Varisci

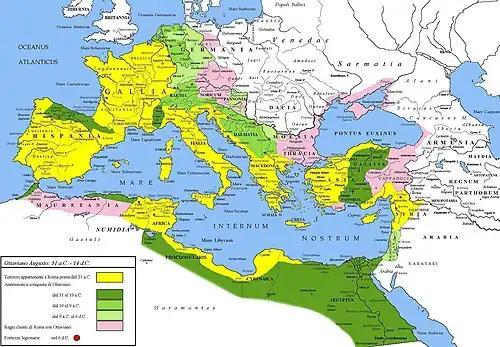
Early Roman Empire with some ethnic names in and around Germania

Despite the large variations in spellings of their name the Varisci, Varisti, Naristi, or Narisci were a single Germanic people, known from several historical records from the Roman era. They lived near the Roman frontier on the Danube river, east of the Hermunduri, and west of the Marcomanni and Quadi. Ptolemy (Book 2, Chapter 10) adds that the Ouaristoi were south of the Sudeten Mountains and west of Gabreta Forest. The sources thus agree on their location.